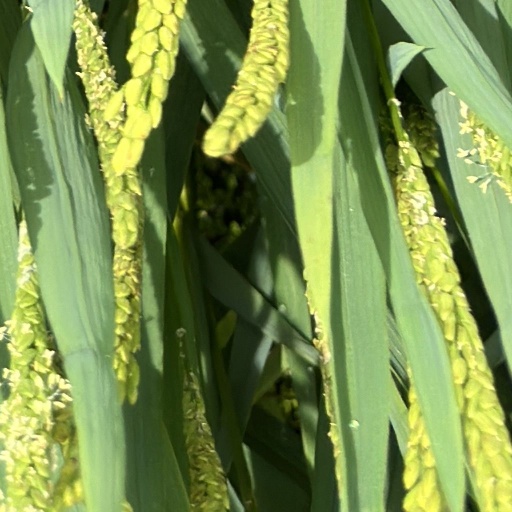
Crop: rice